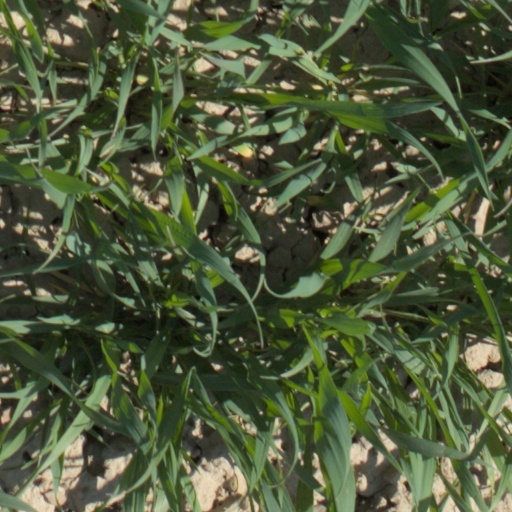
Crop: wheat